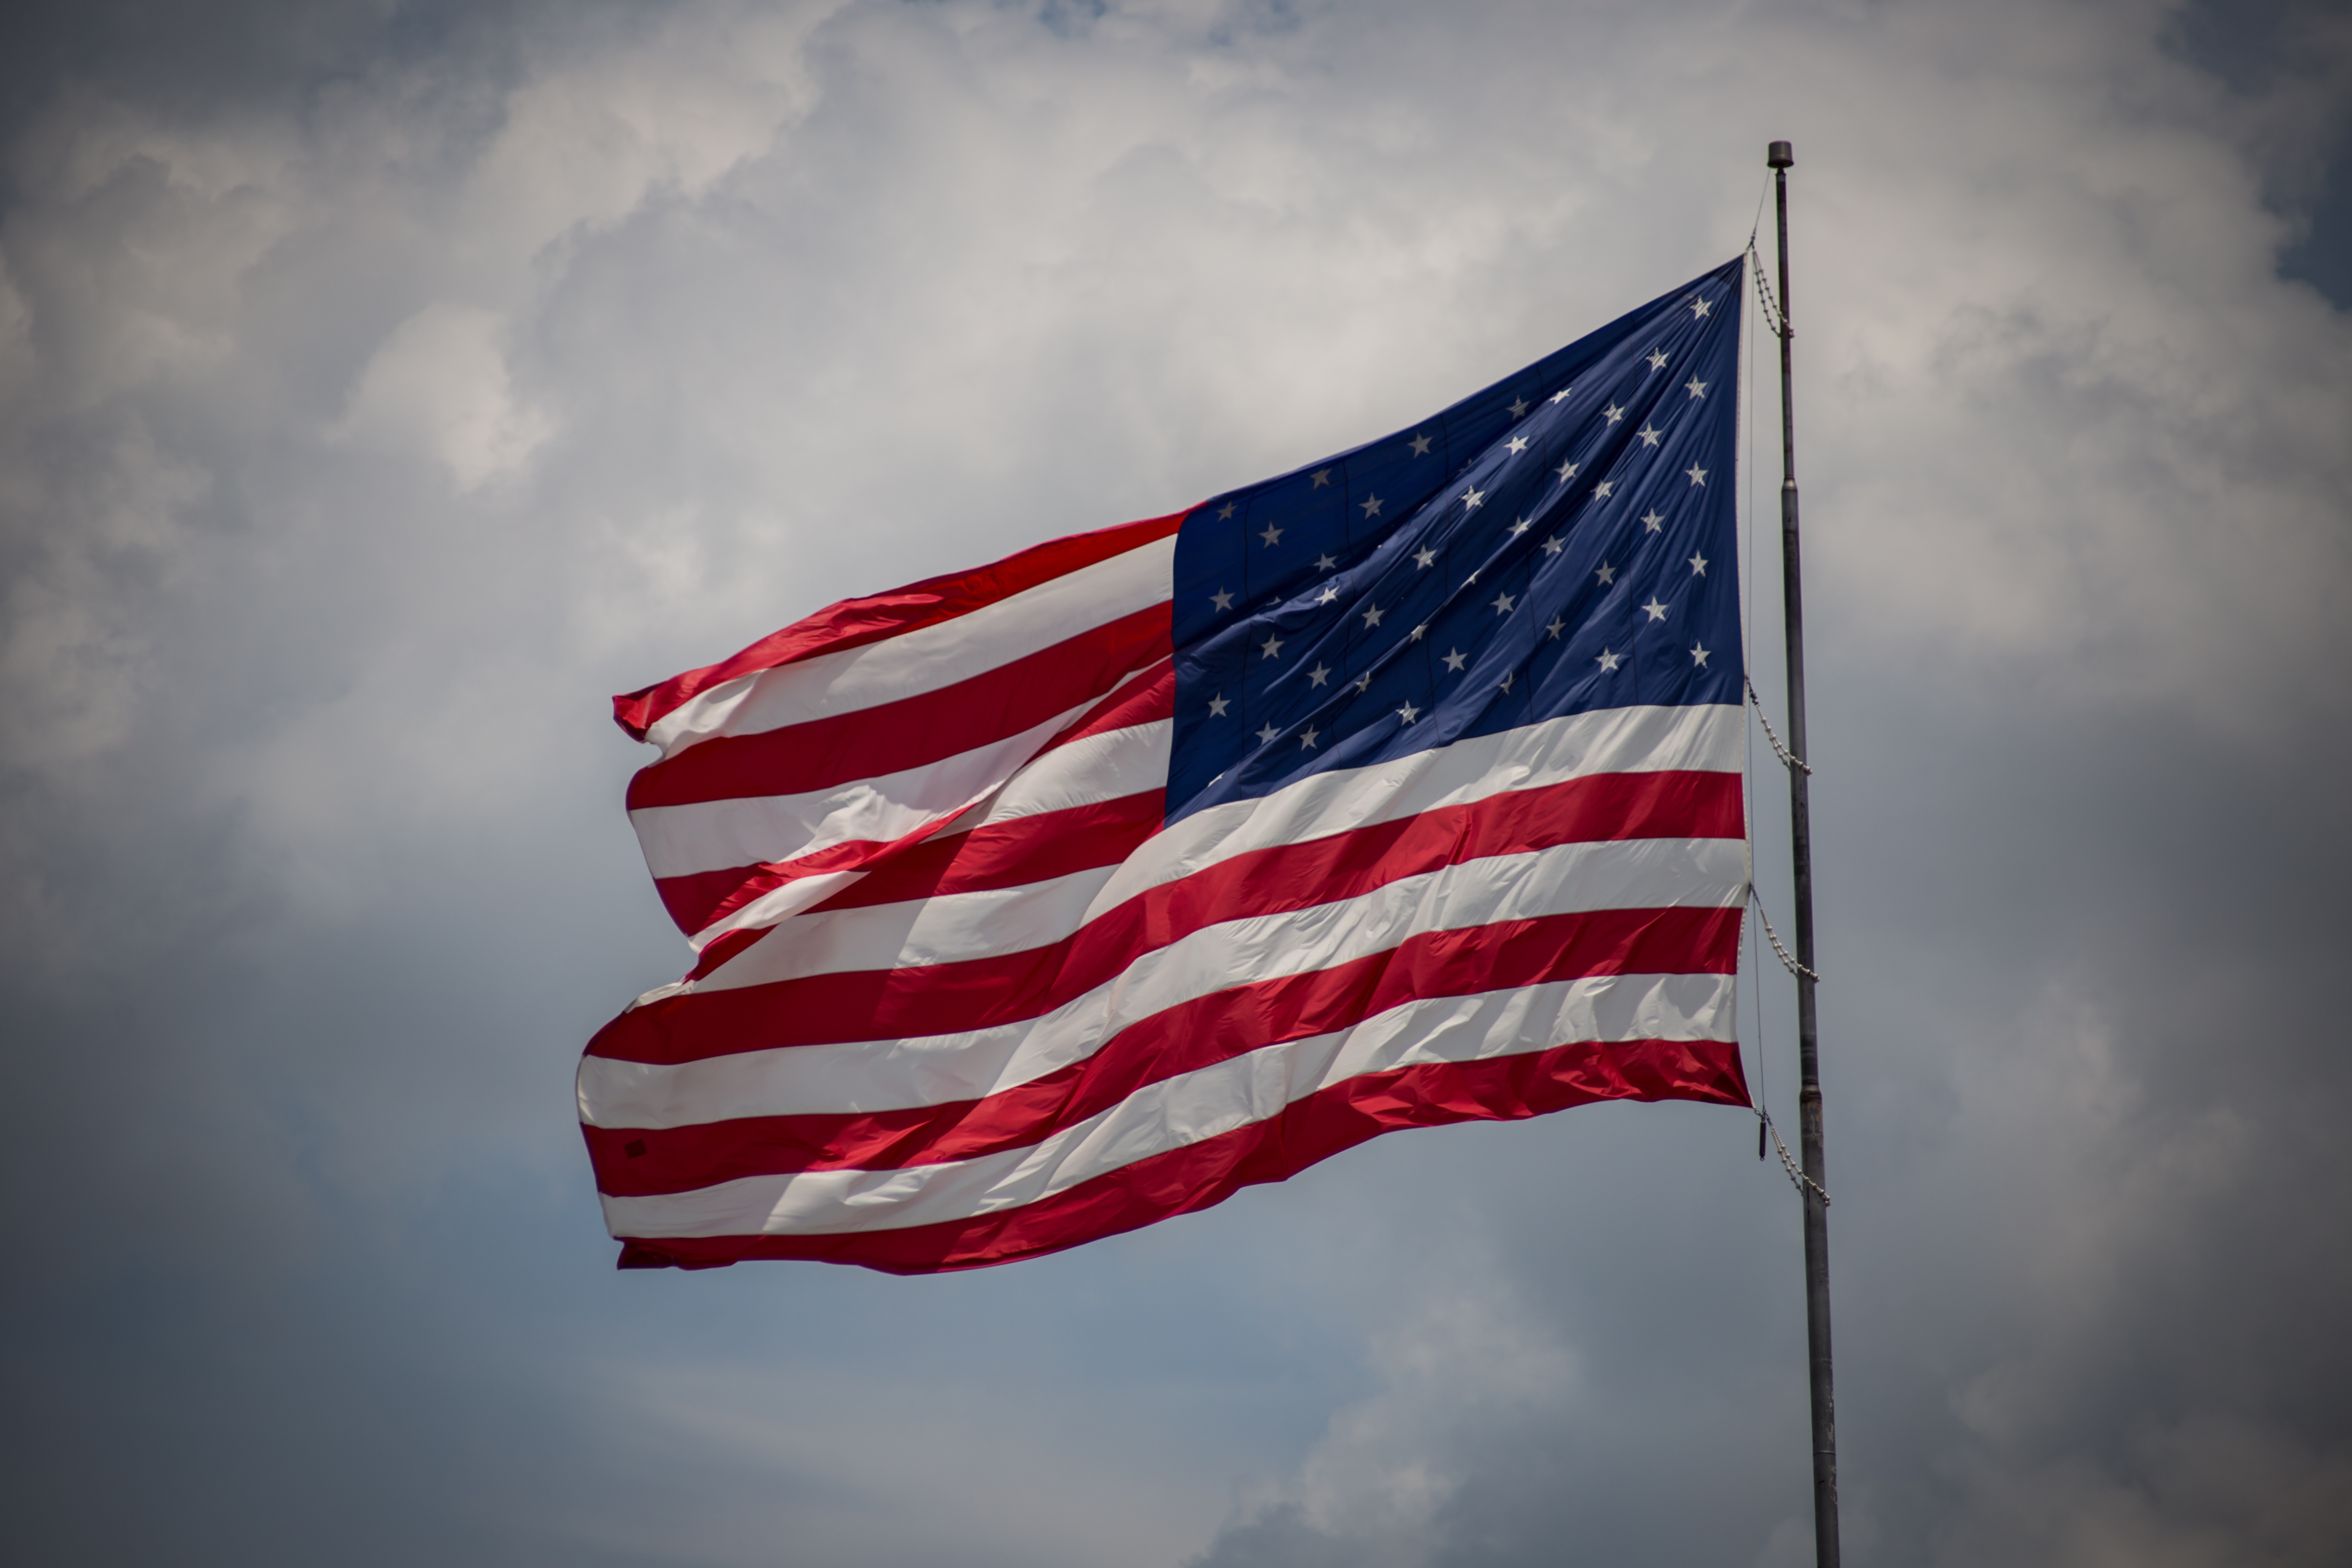
sky, red, flag, flag of the united states